Motobu Peninsula

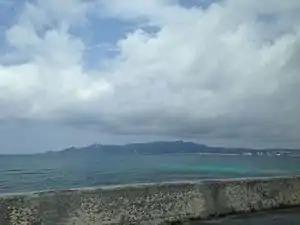
View of the Motobu Peninsula from Onna, Okinawa

The east side of the Motobu Peninsula is truncated by the Nago fault, bounding the northwestern coast of Okinawa Island. This area is of zone of Paleozoic metamorphic and igneous rocks. The Pleistocene Ryukyu Group comprises the northern part of the peninsula.